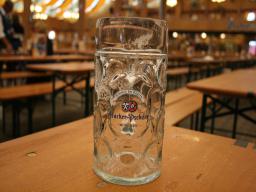
Label: Background_without_leaves